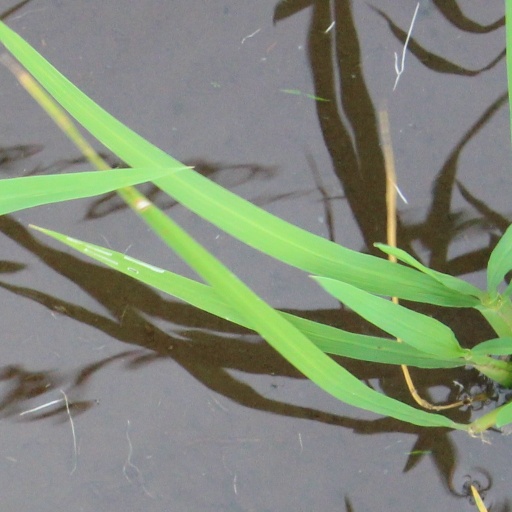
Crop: rice